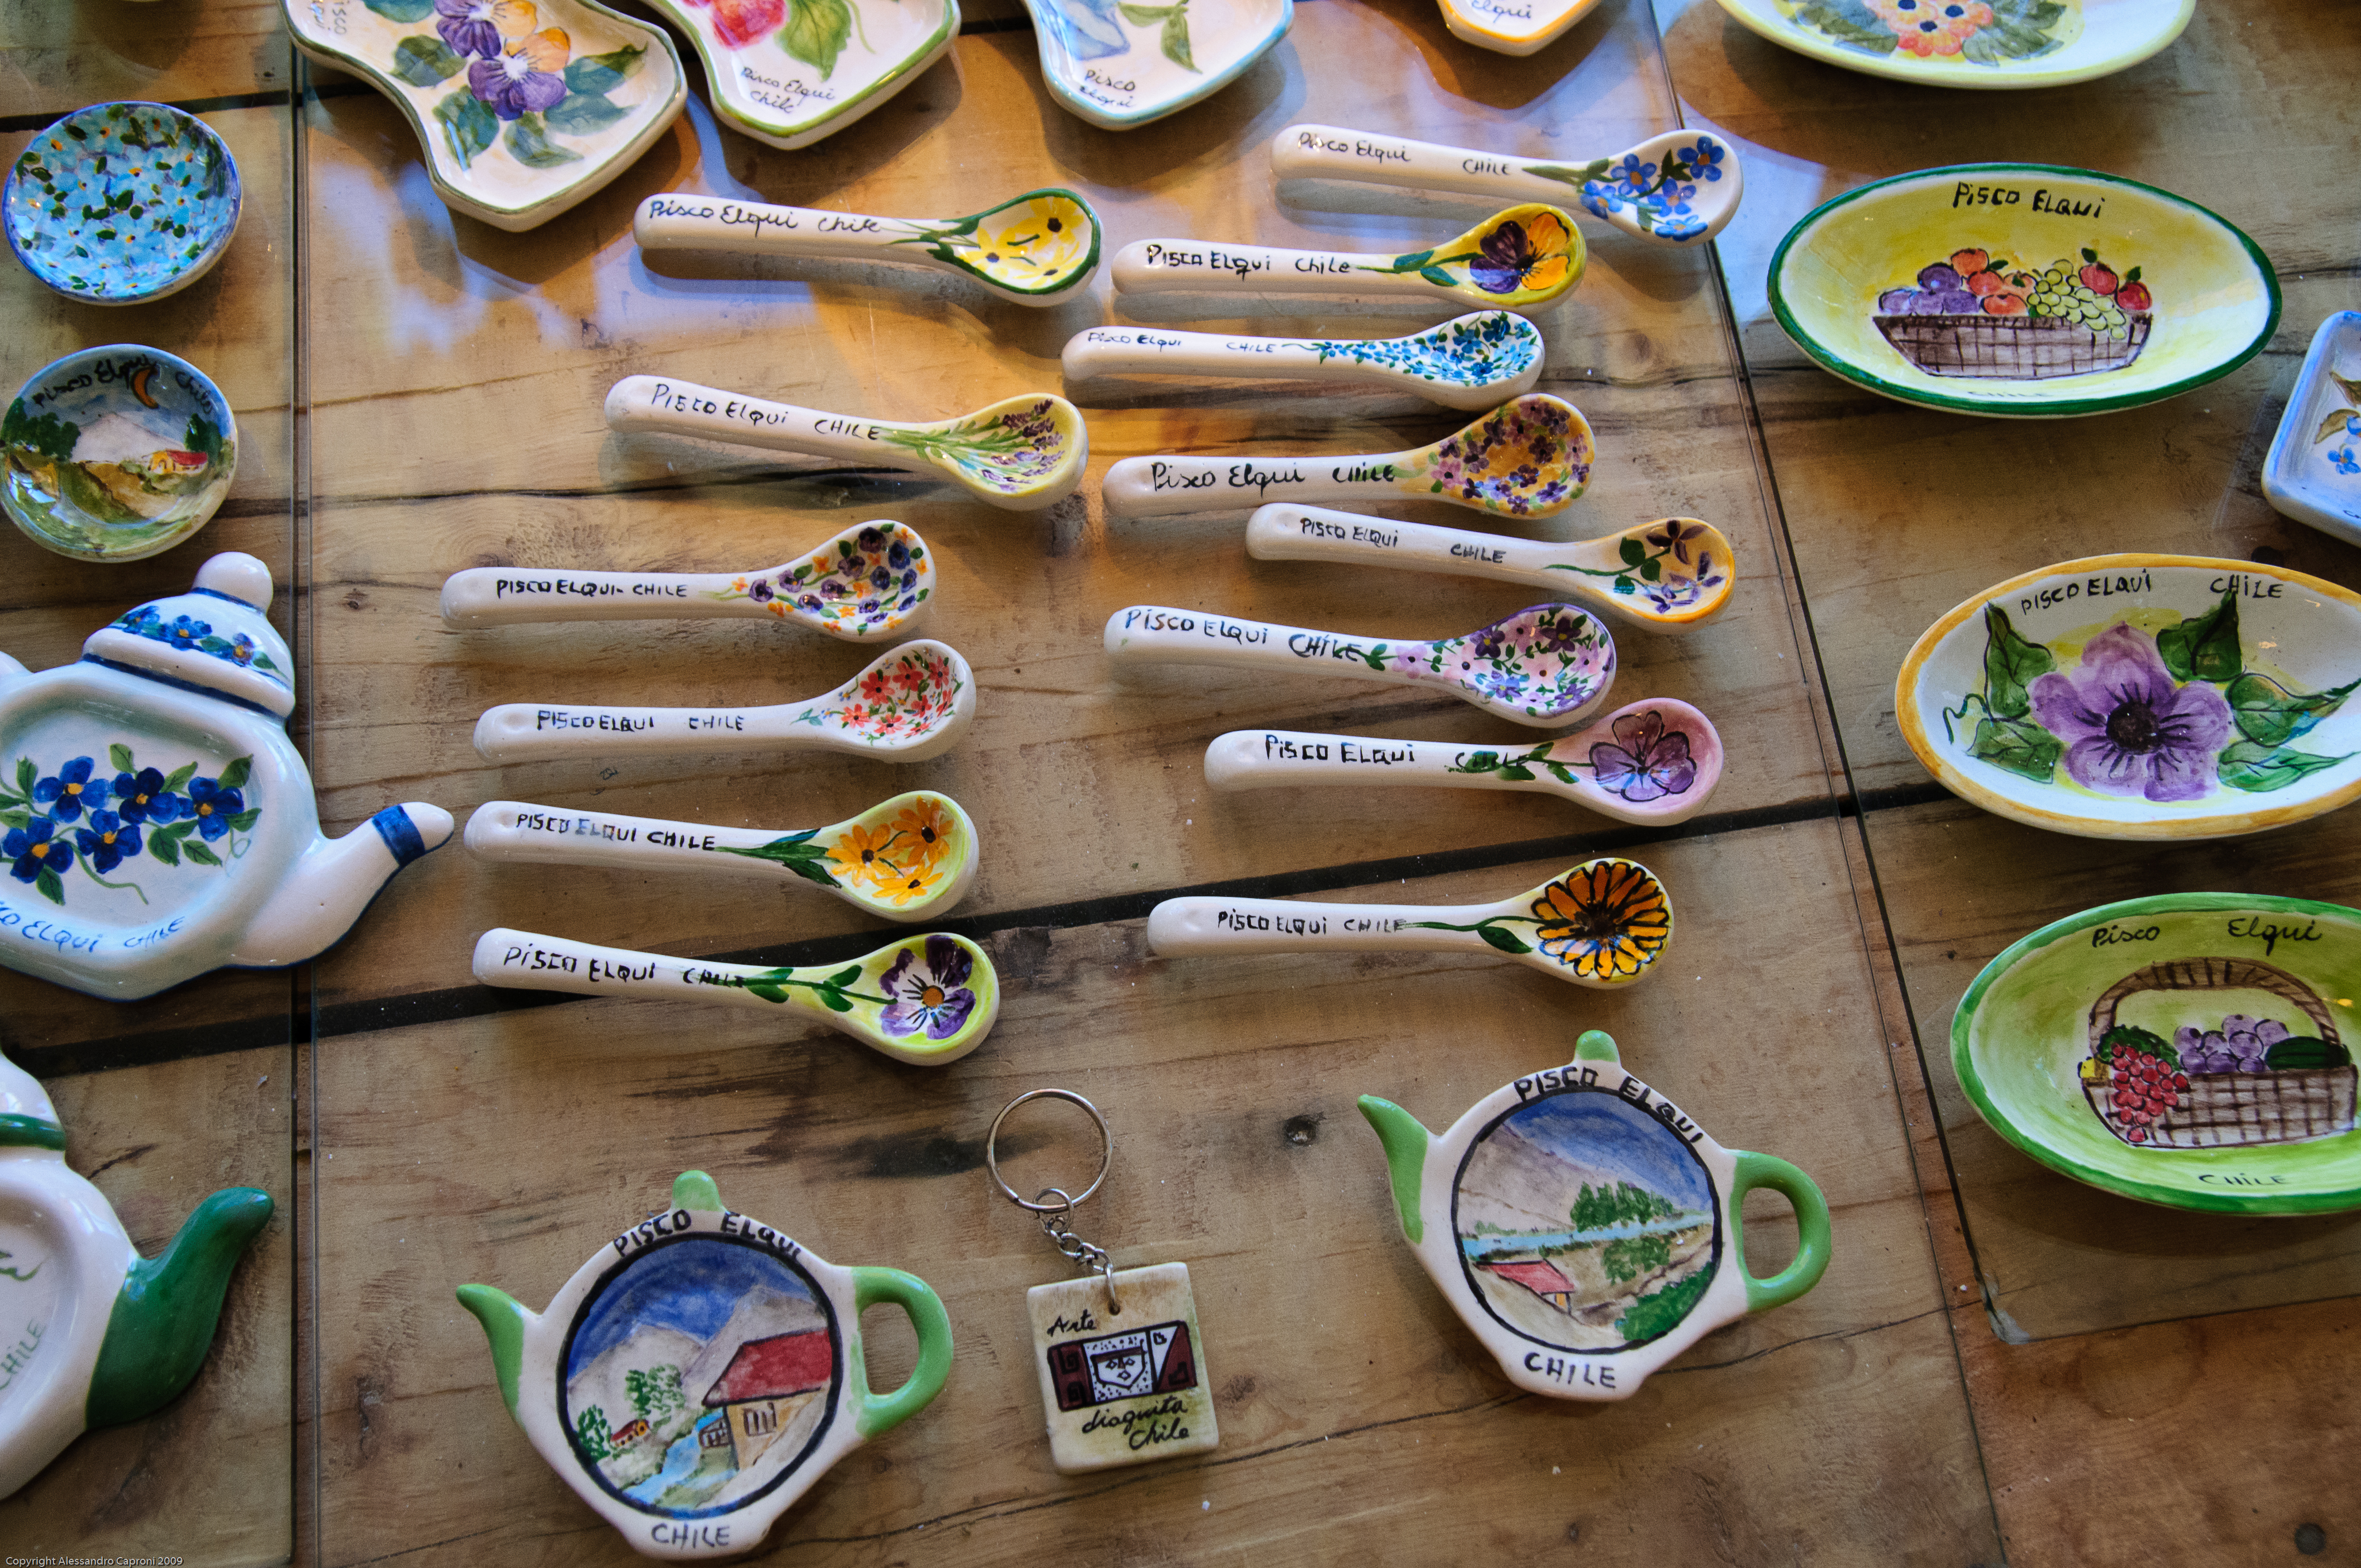
hand, food, color, nikon, chile, art, laserena, d300